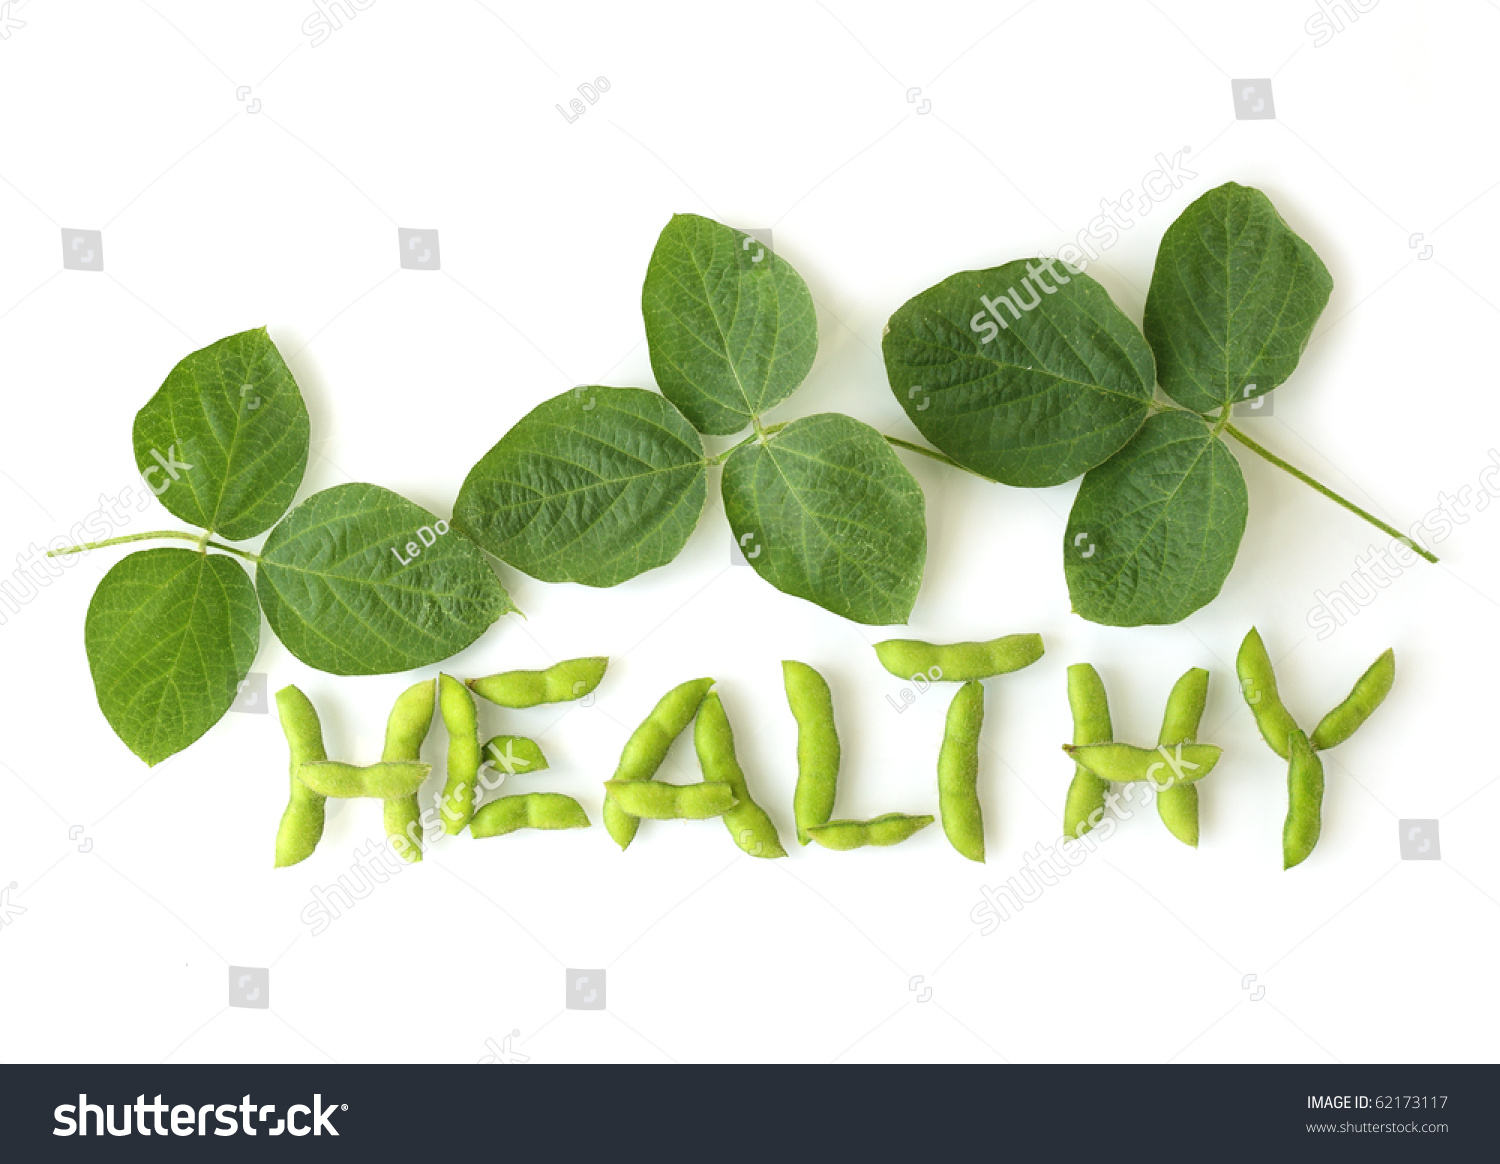
Labels: Soyabean leaf, Soyabean leaf, Soyabean leaf, Soyabean leaf, Soyabean leaf, Soyabean leaf, Soyabean leaf, Soyabean leaf, Soyabean leaf